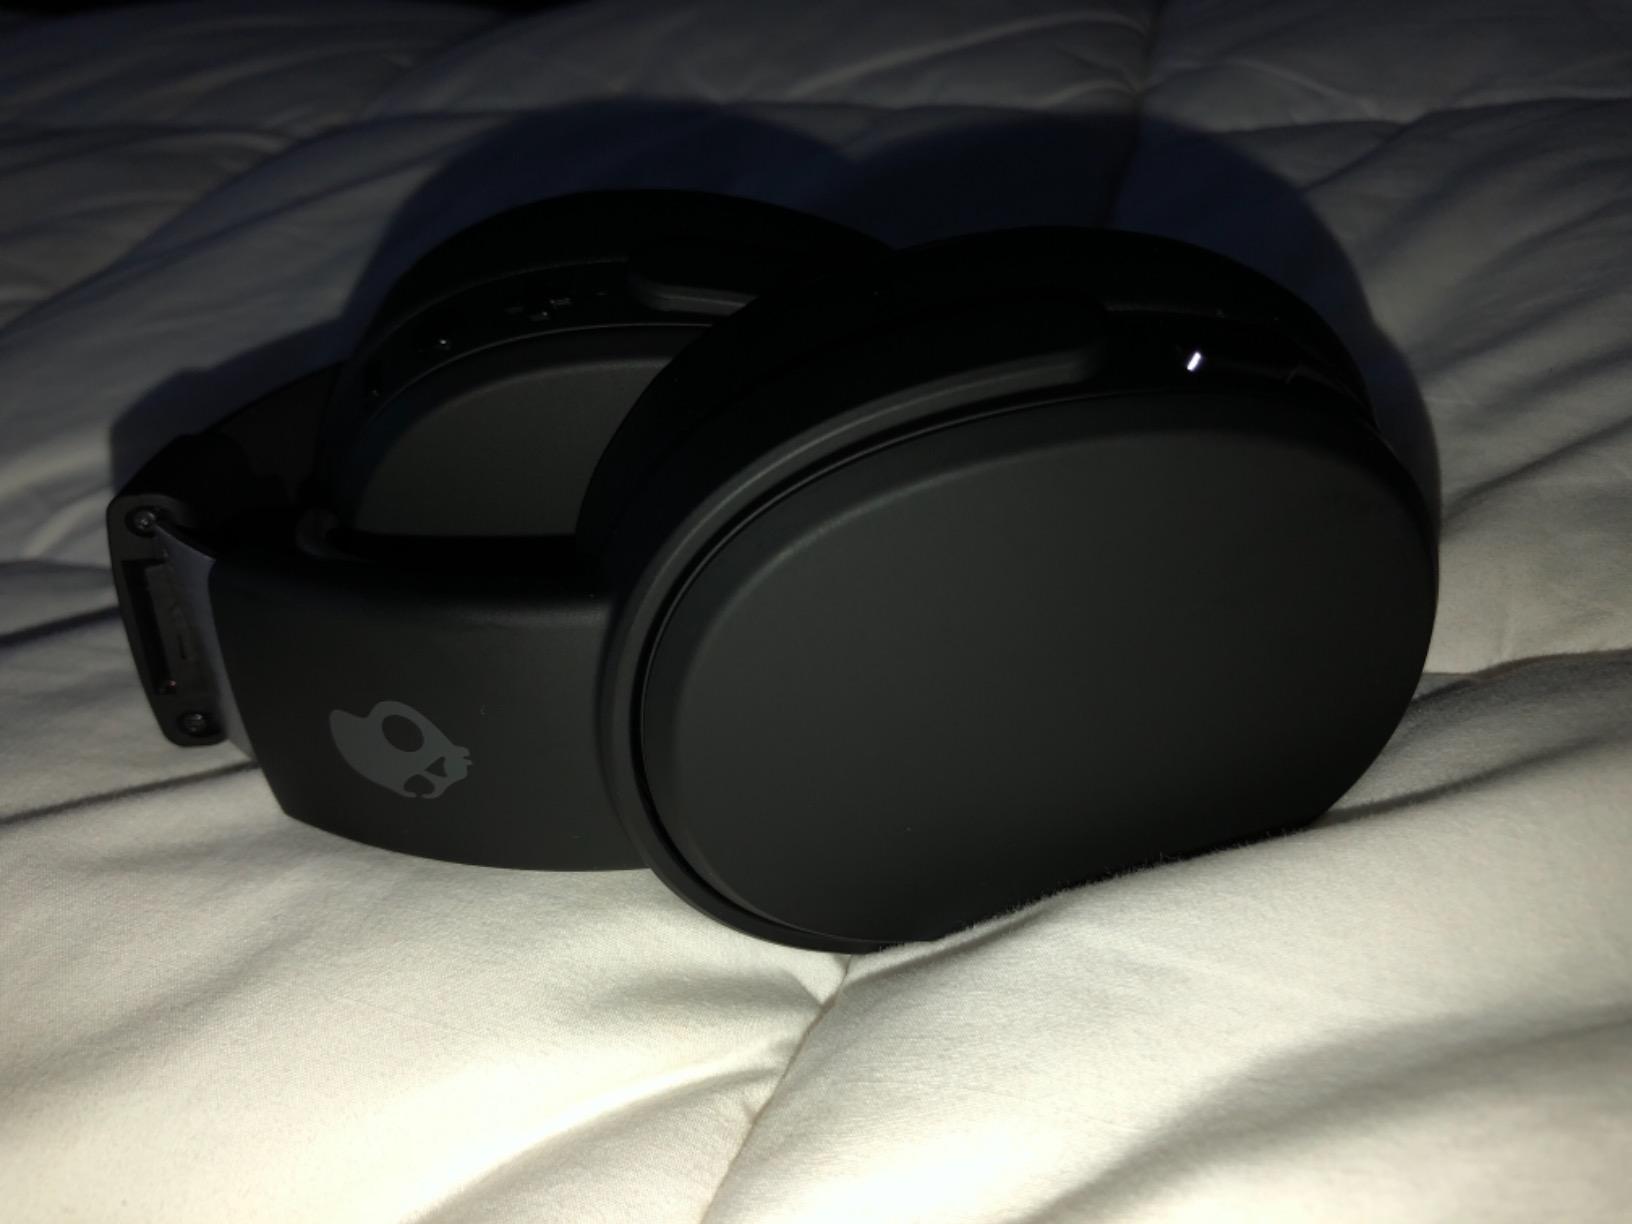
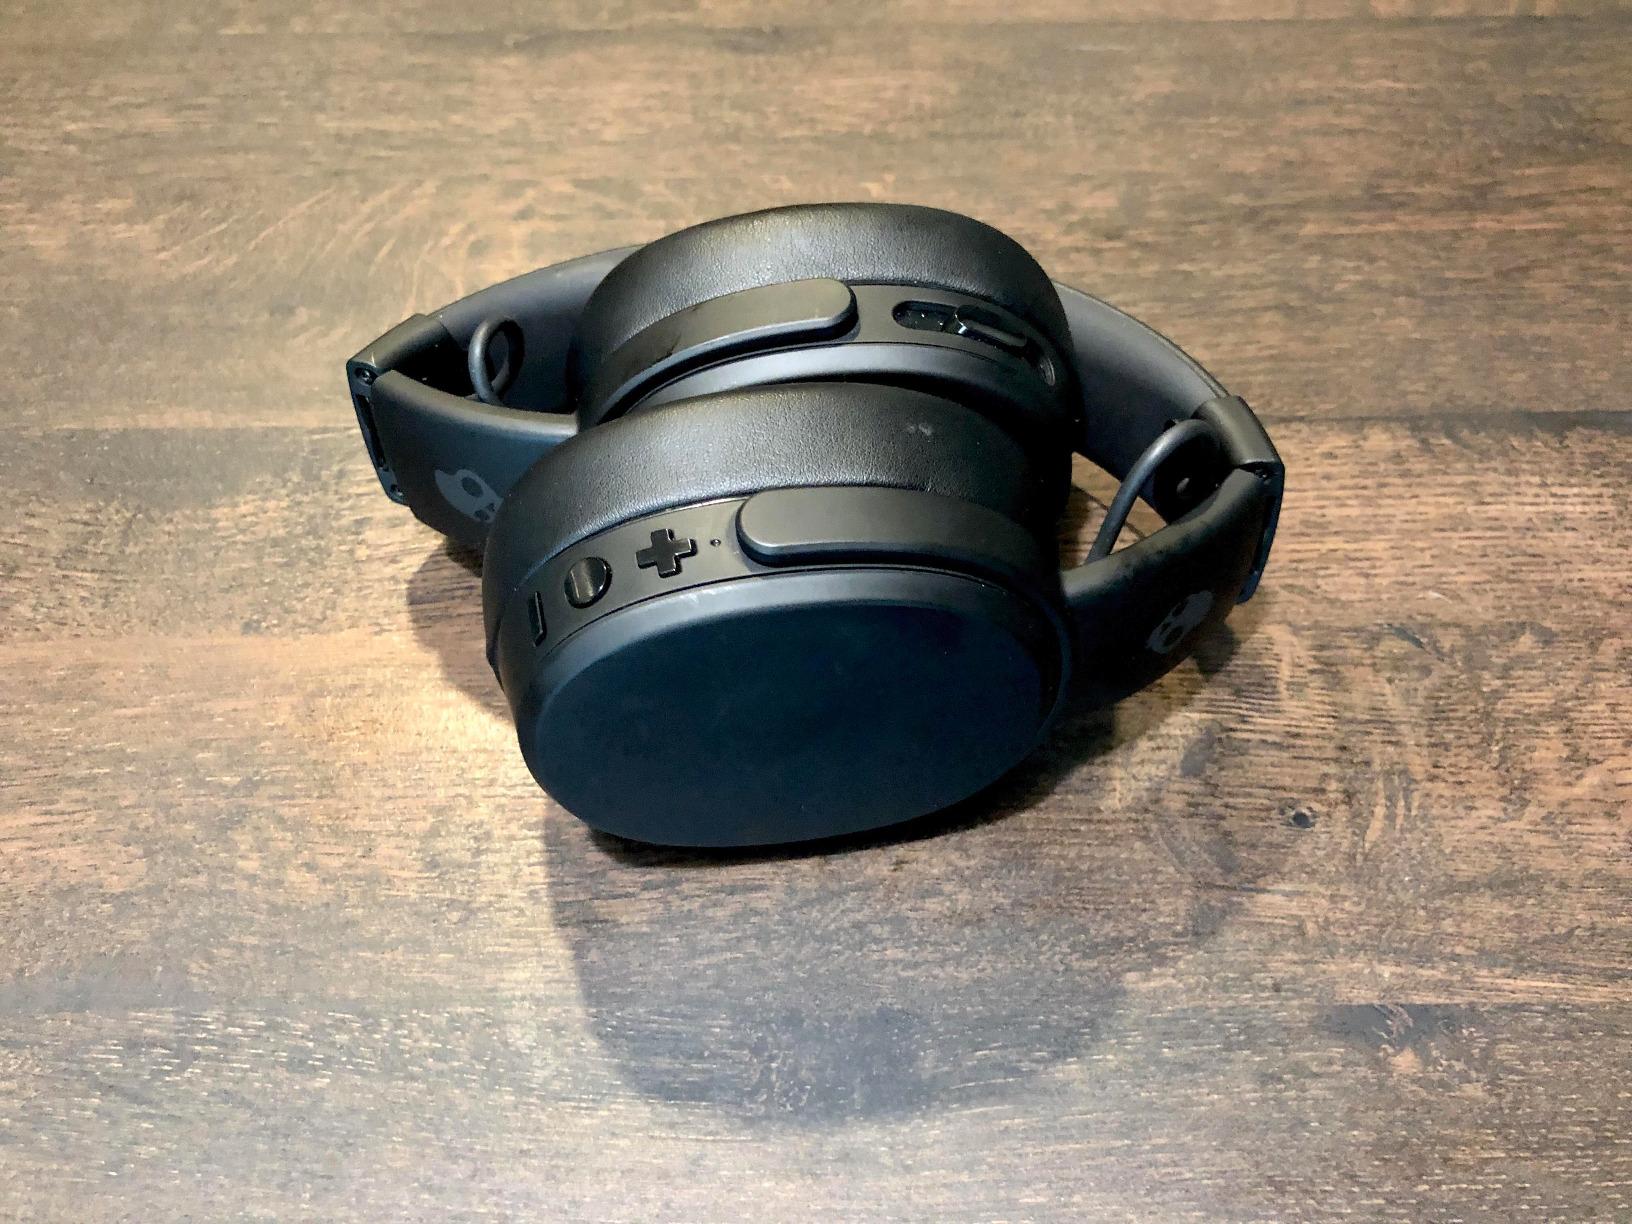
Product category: headphones
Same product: yes